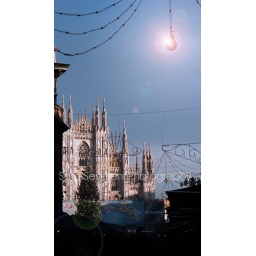
in a glass ball